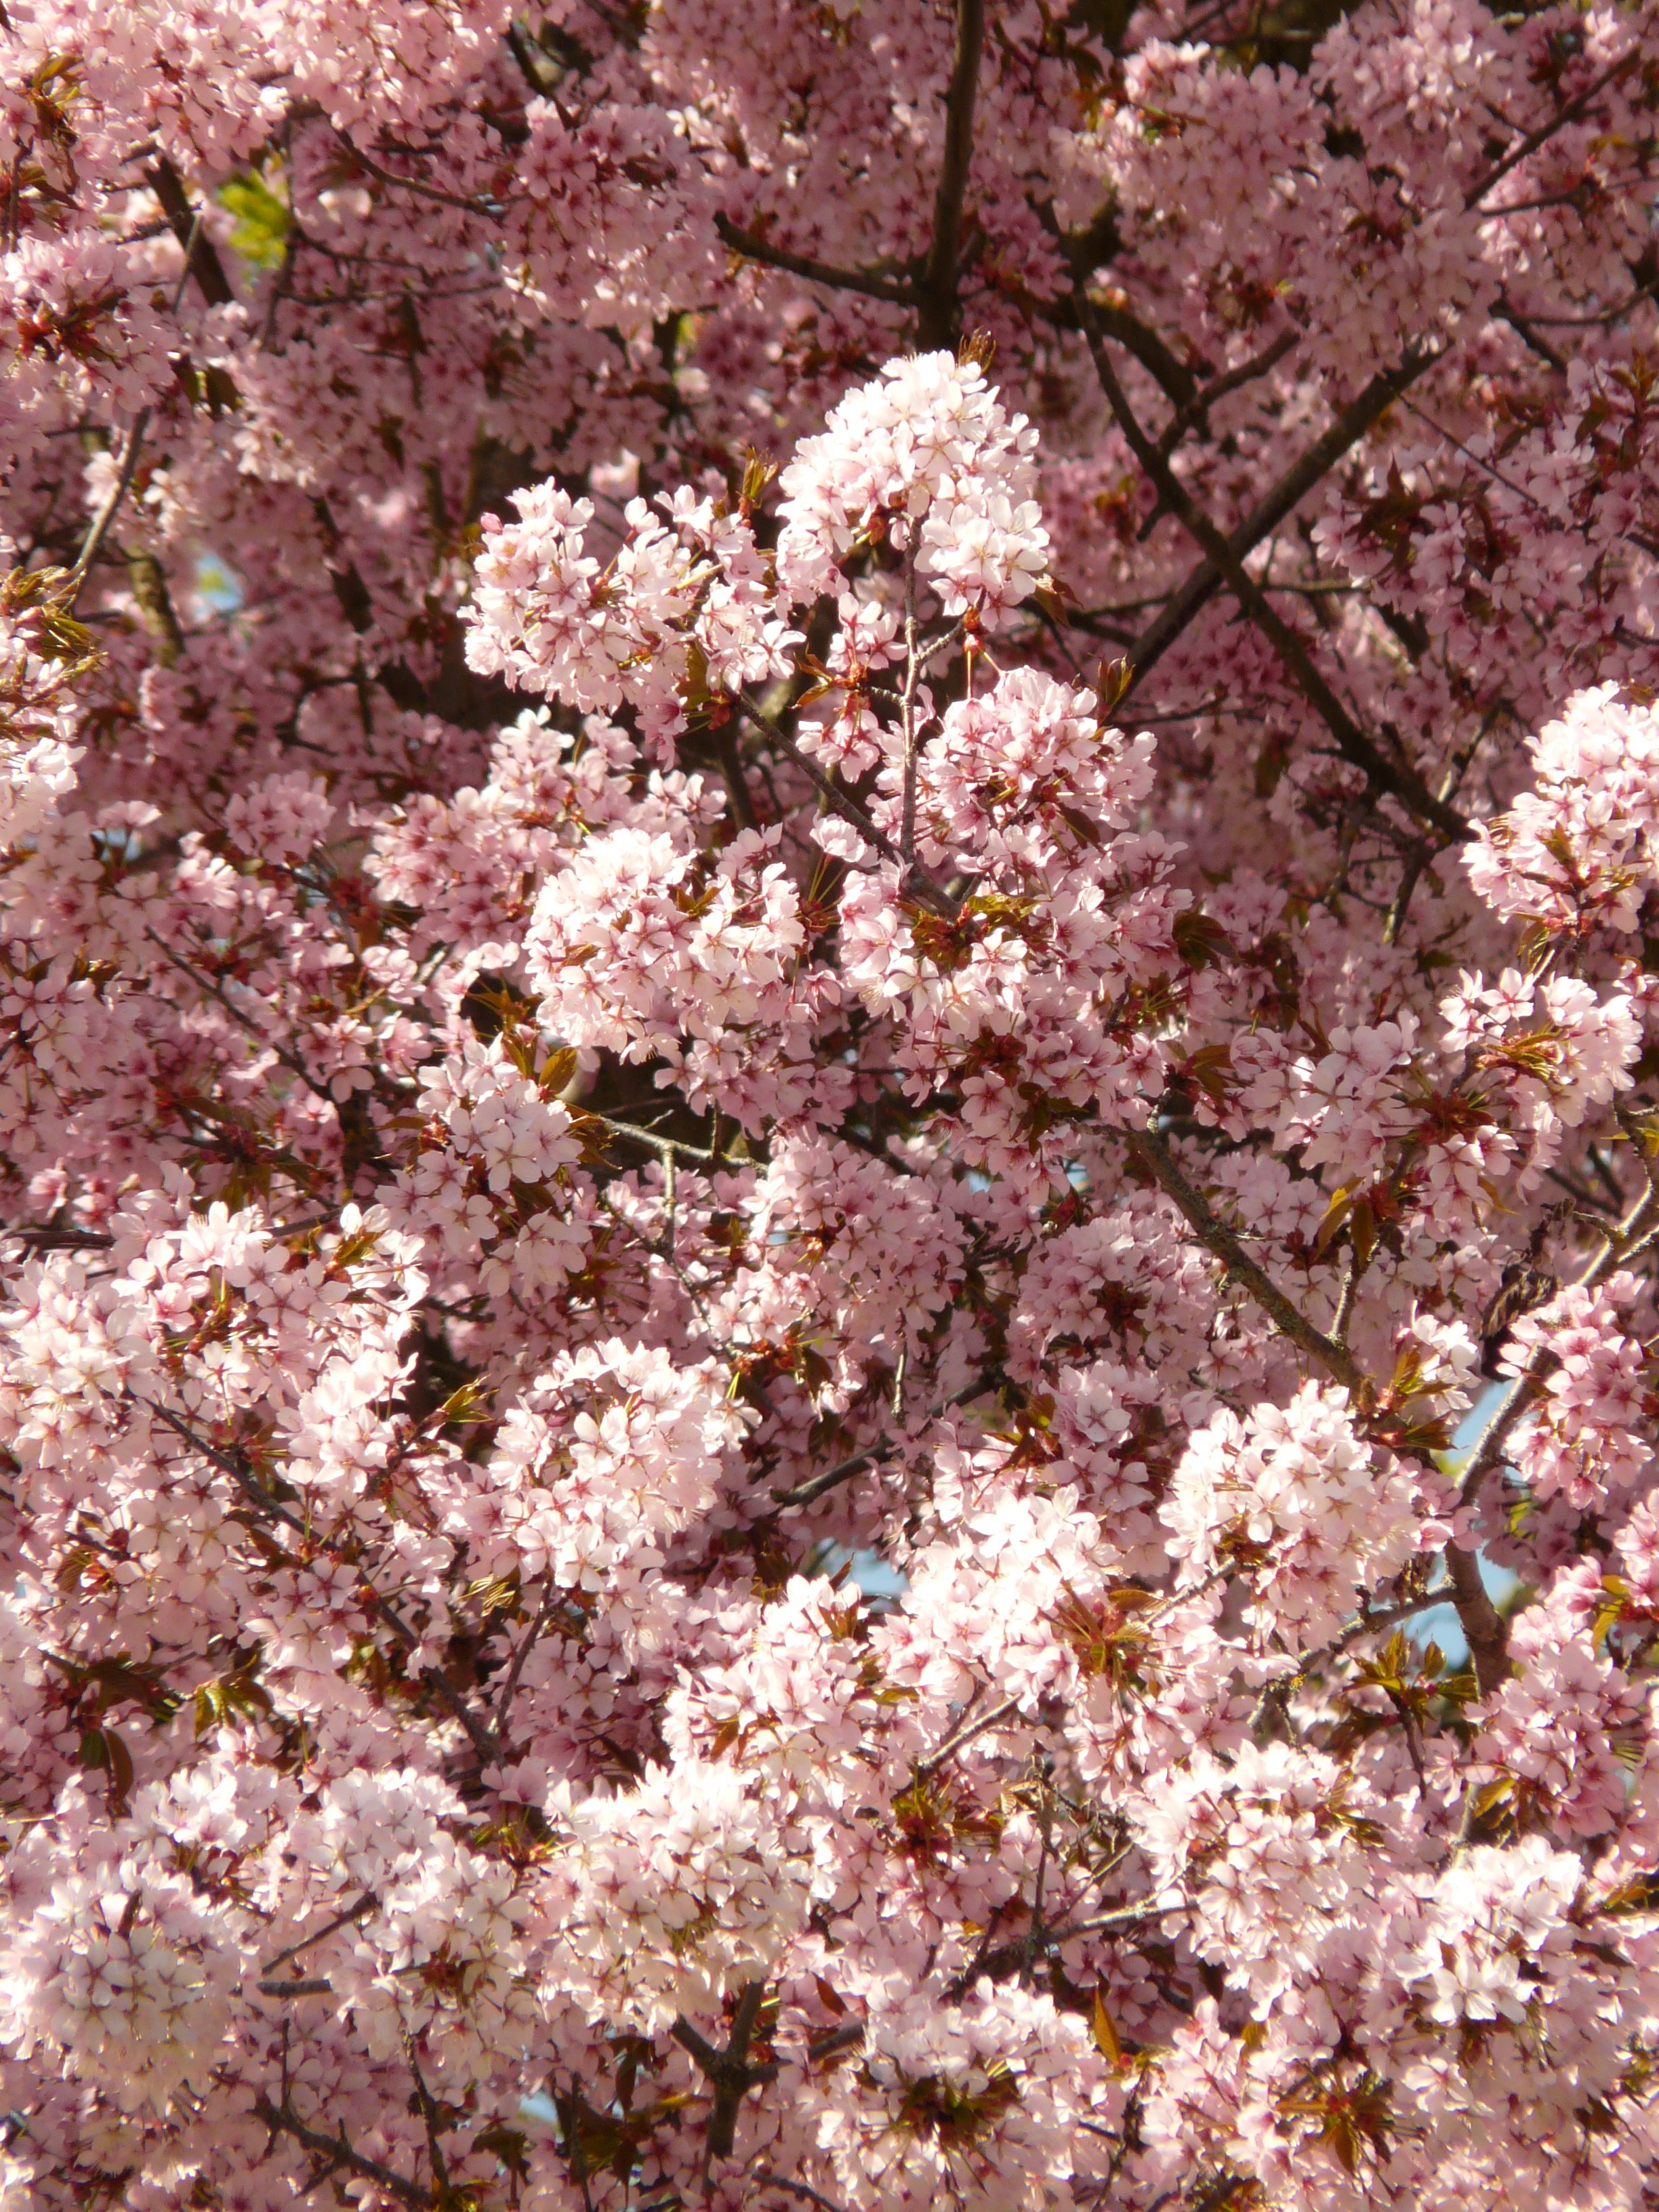
tree, branch, blossom, plant, flower, bloom, food, spring, produce, pink, cherry blossom, shrub, smell, cherry, ornamental plant, flowering plant, japanese cherry, prunus serrulata, japanese flowering cherry, ornamental cherry, oriental cherry, east asian cherry, land plant